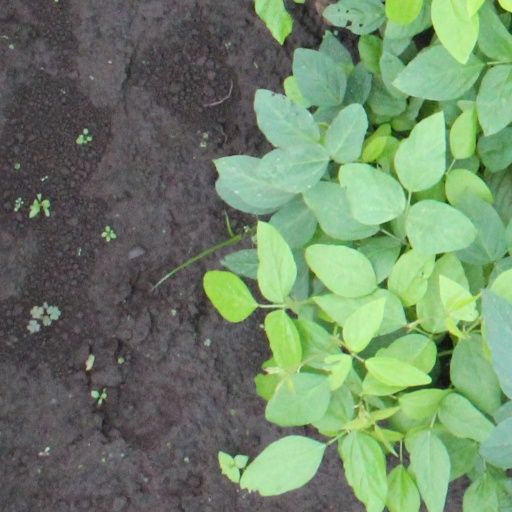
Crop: soybean